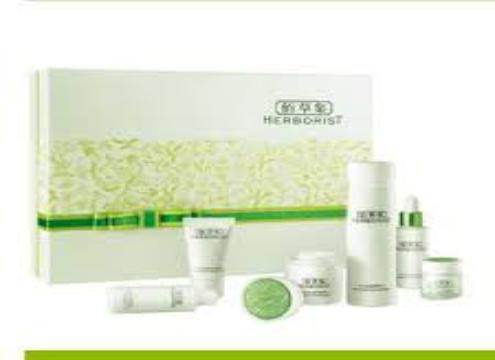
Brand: Herborist
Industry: Necessities